East Spring Street Historic District

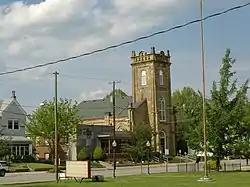
First Baptist Church

The East Spring Street Historic District is a national historic district located at New Albany, Indiana. The general area is E. Fifth Street to the west, Spring St. to the north, E. Eighth Street to the east, and Market Street to the south. The Cedar Bough Place Historic District is one block north of the area, the New Albany Downtown Historic District is immediately west of the area, and the Market Street section of the Mansion Row Historic District starts. The district encompasses 84 contributing buildings in a largely residential section of New Albany. It developed in the late-19th and early-20th century and includes notable examples of Queen Anne and Italianate style architecture. Notable buildings include the Third Presbyterian Church (now First Baptist Church, 1853, 1955), St. Mary's Roman Catholic Church and Rectory (1858, 1886), the former John Conner House or Masonic Lodge (c. 1850), and Edwards City Hospital (c. 1890).